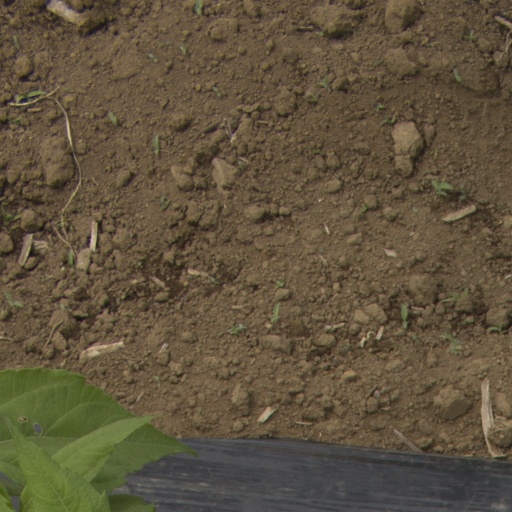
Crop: Jerusalem artichoke